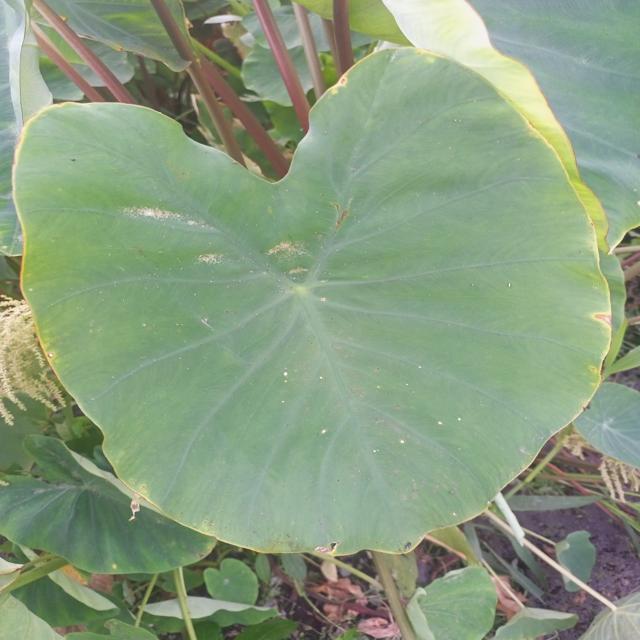
Label: Early_Blight